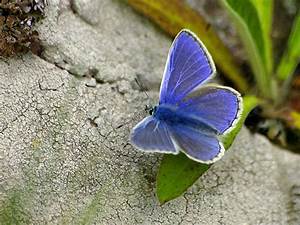
Label: butterfly